Peugeot 309

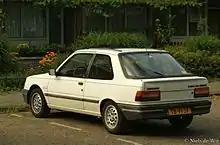
Peugeot 309 XS Injection (rear)

The 309 had been conceived as "Projet C28" as a replacement for the Talbot Horizon, and as a result its development had been performed by the former Chrysler/Simca wing of PSA. Styling was the responsibility of the former Chrysler-Rootes design studios in Coventry, whilst much of the engineering was done at the Simca site at Poissy in France.